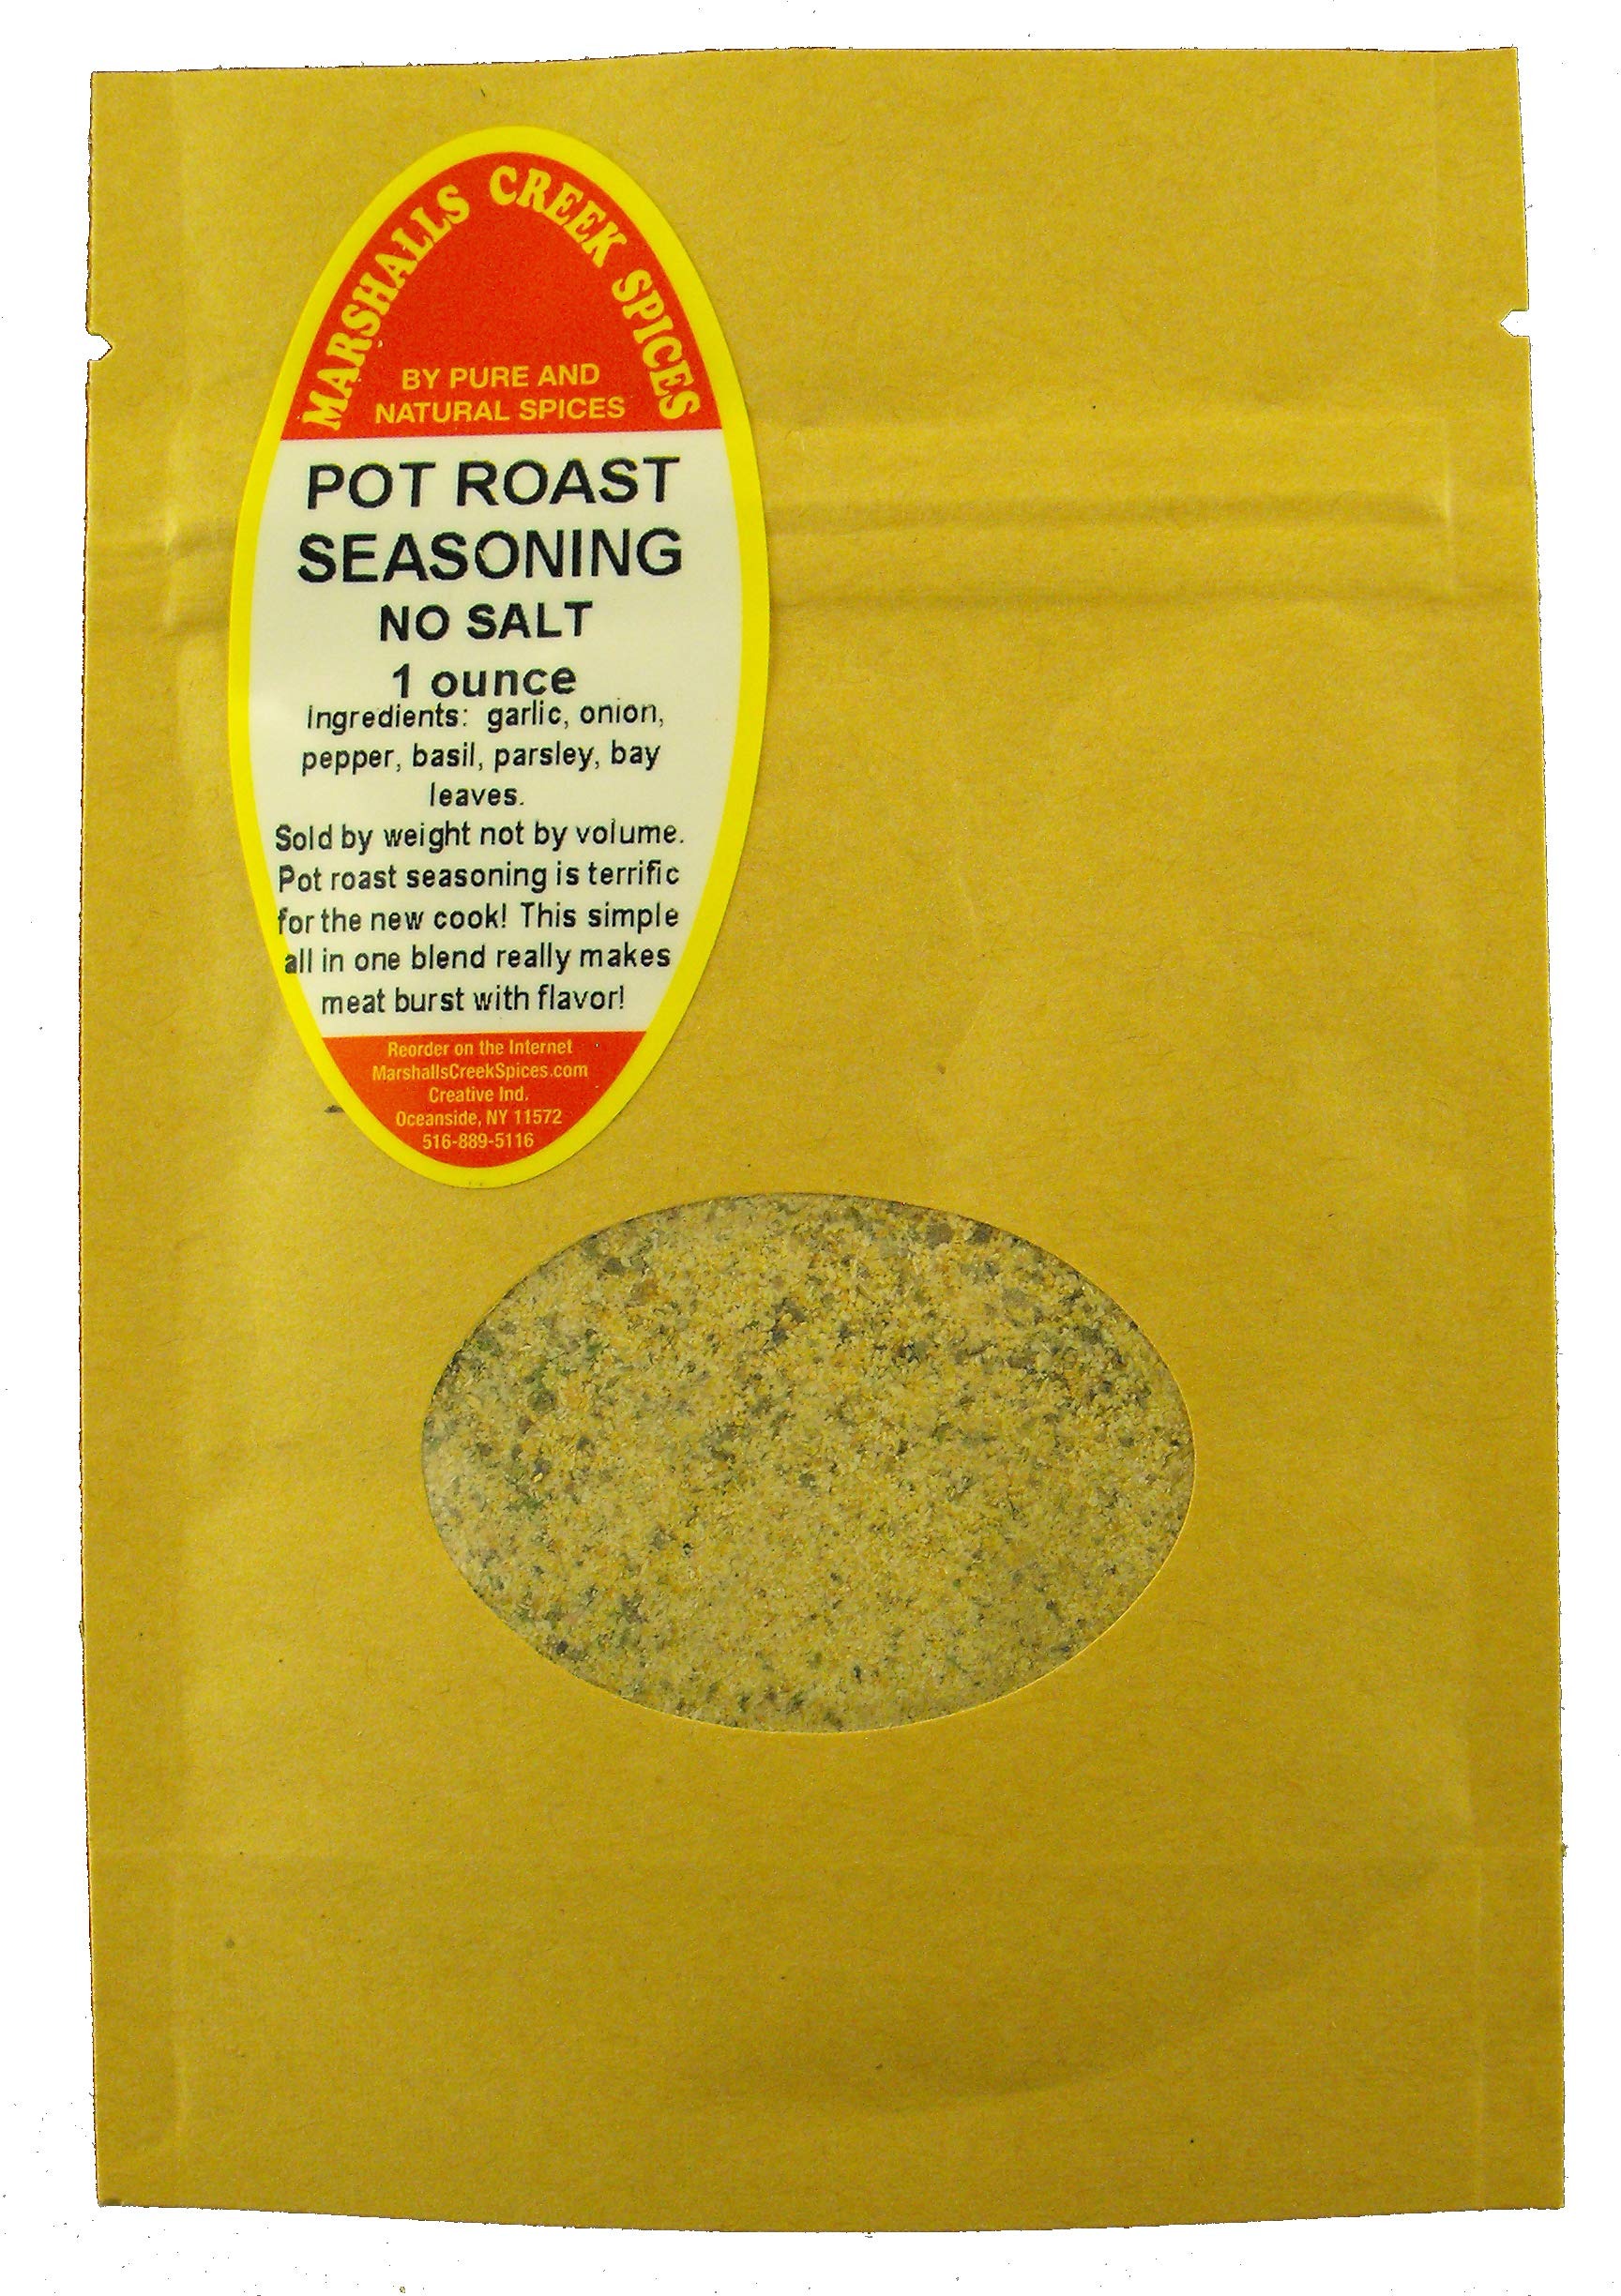
Item Name: Sample Size, EZ Meal Prep, POT ROAST SEASONING NO SALTⓀ $3.49
Product Description: Ingredients: garlic, onion, pepper, basil, parsley, bay leaves. No Salt Pot Roast seasoning is terrific for the new cook! This simple all in one blend really makes your meat burst with flavor! Everyone will think you've been cooking for years!
Value: 1.0
Unit: Ounce

Price: 3.99